Stella Maris (seafarers' ministry)

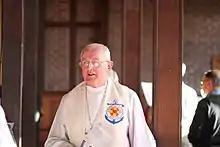
Tom Burns, bishop promoter for the AoS in England and Wales

In every major country, a bishop serves as the Stella Maris episcopal promoter, overseeing the work of the national director. It is the director's responsibility to coordinate the chaplains’ efforts and to assist them in developing their ministries. Each country hosts an annual conference. Tying all these national conferences together is the Pontifical Council for the Pastoral Care of Migrants and Itinerant People. Because Stella Maris' “parishioners” move around the world, it is necessary that their pastors be in touch with one another. A world congress held by the international office ensures this connection between countries and disseminates the pontifical council's policies every 5 years.